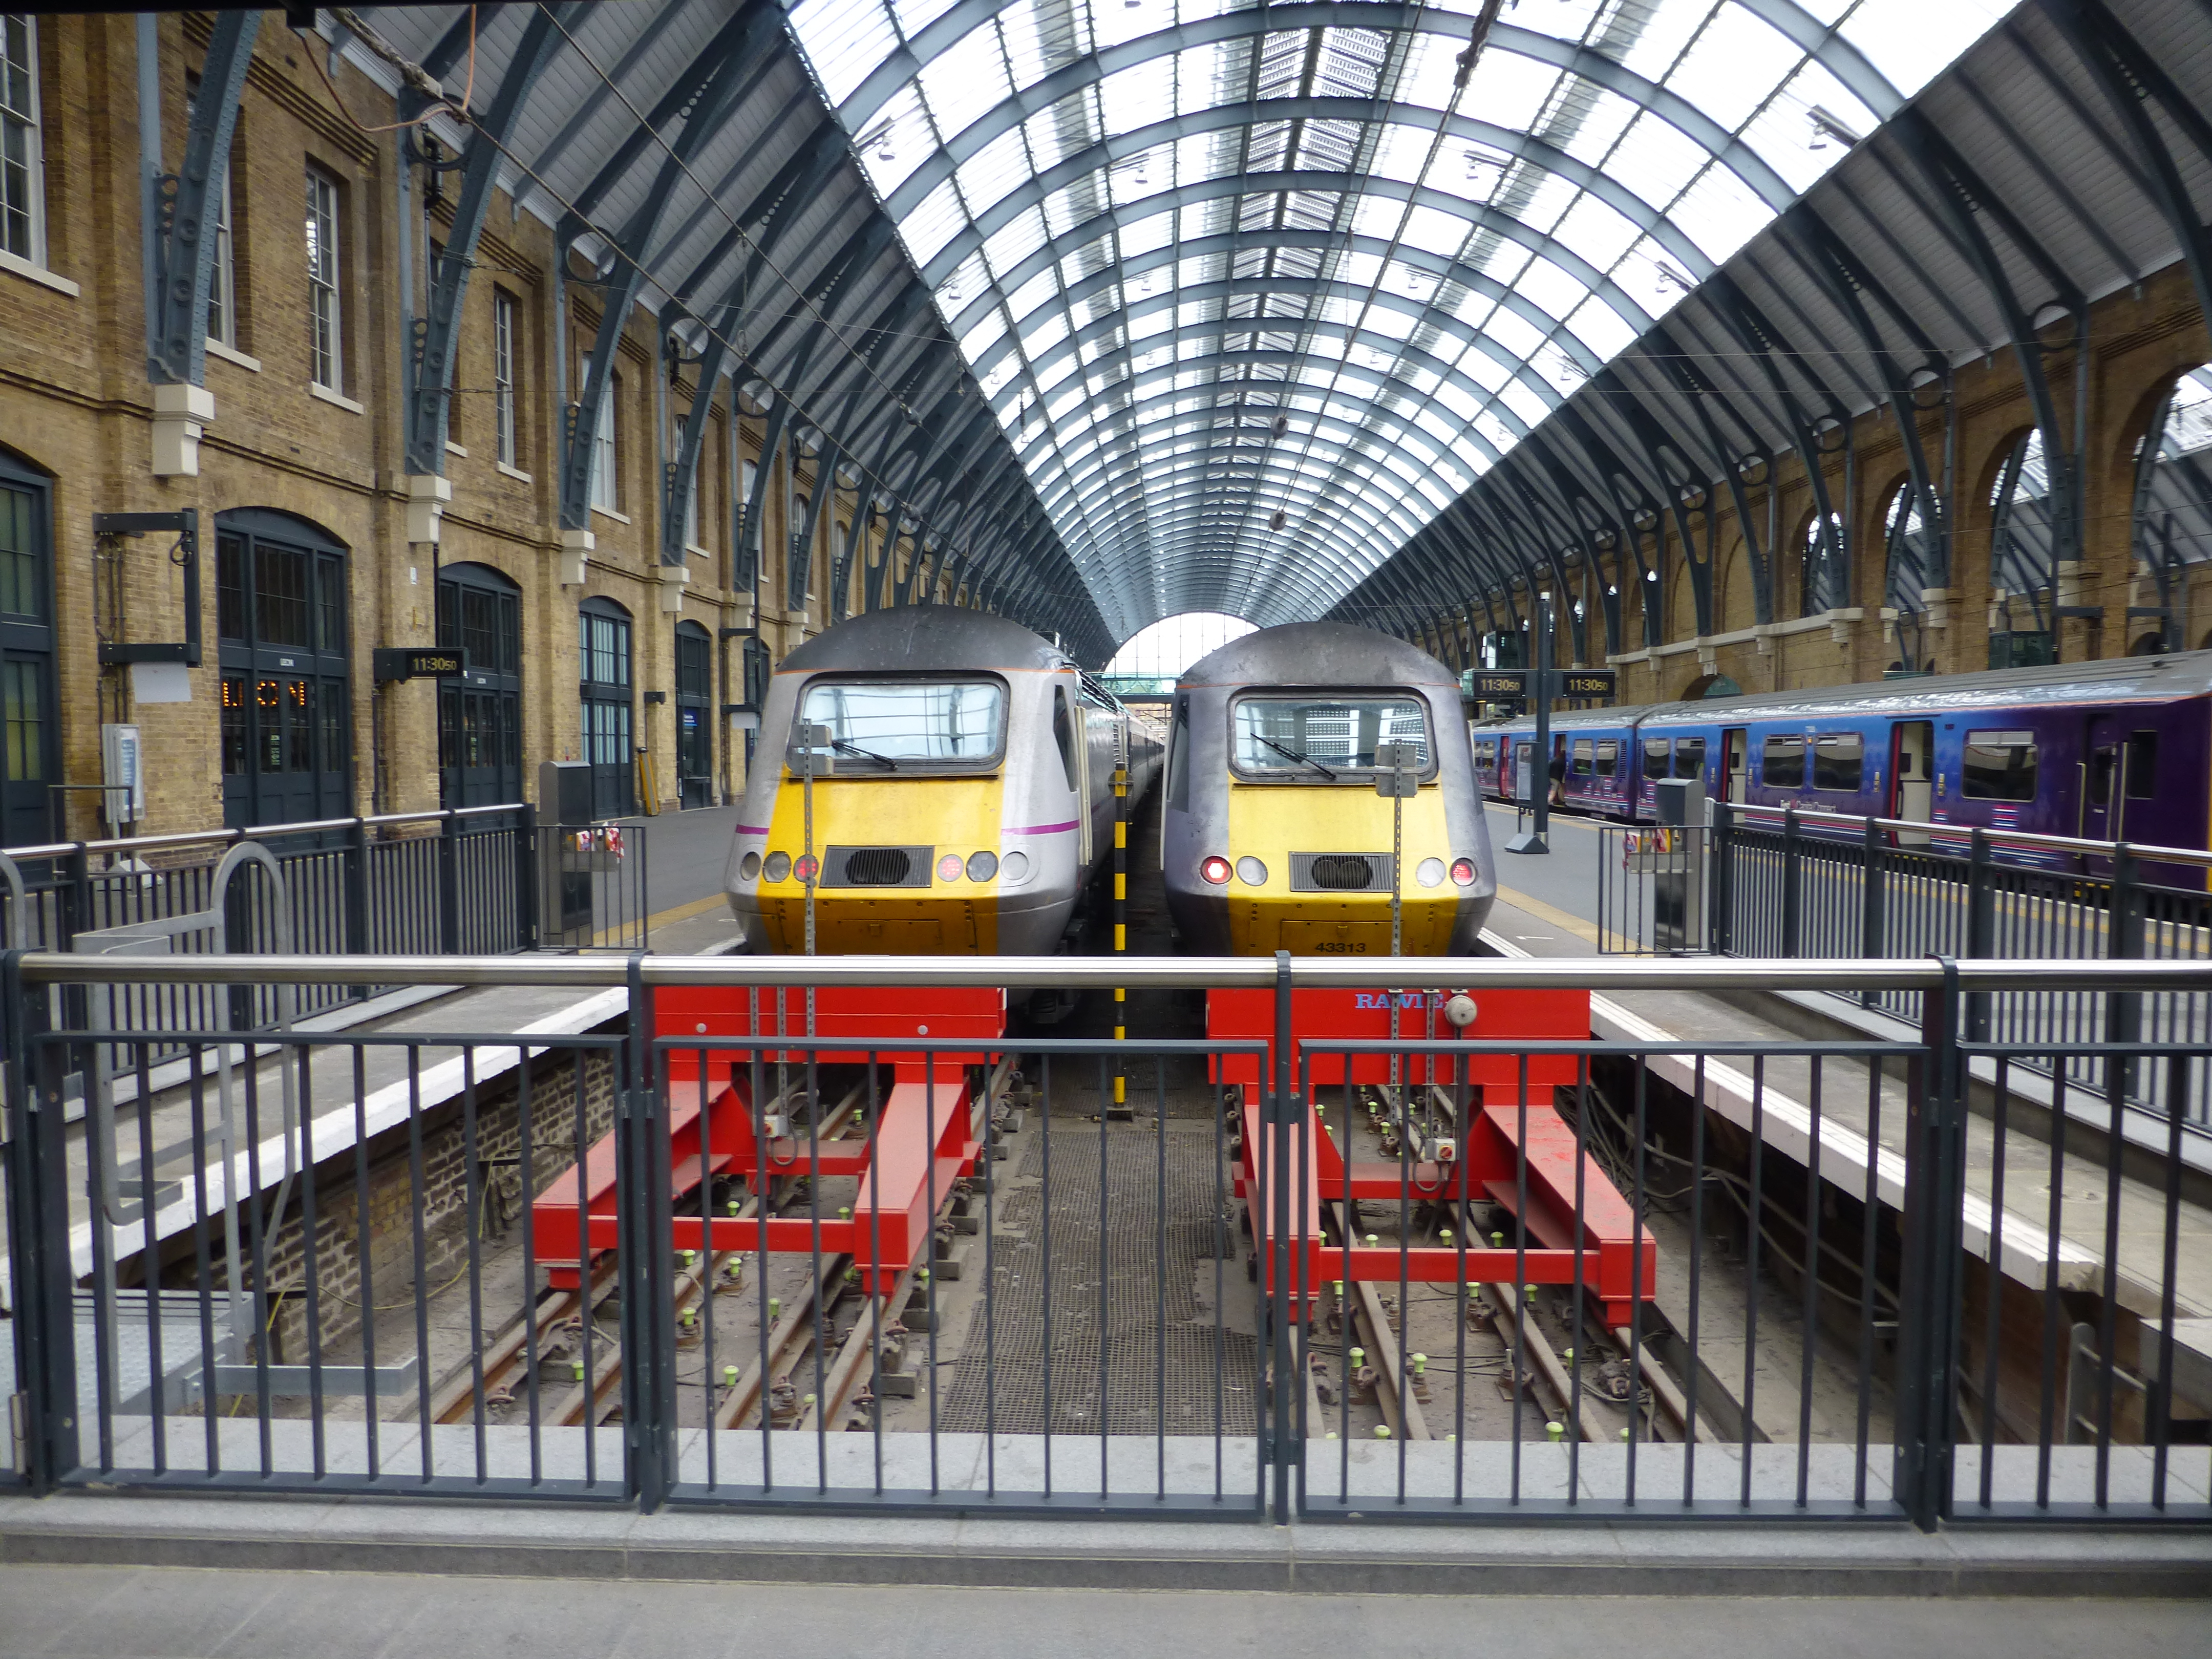
building, train, transport, vehicle, train station, public transport, metro station, passenger, rolling stock, rapid transit